New York, New Haven and Hartford Railroad

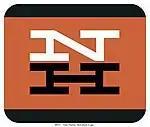
NH logo created by Herbert Matter during the McGinnis era (1954–1956)

Around the beginning of the 20th century, New York investors led by J. P. Morgan gained control, and in 1903 installed Charles S. Mellen as President. Charles Francis Murphy's New York Contracting and Trucking company was awarded a $6 million contract in 1904 (equal to $ today) to build rail lines in the Bronx for the New York, New Haven, and Hartford Railroad. An executive at the railroad said the contract was awarded to avoid friction with New York City’s Tammany Hall political machine. In response to this contract, the New York State Legislature amended the city's charter so that franchise-awarding power was removed from the city council and given to the Board of Estimate and Apportionment, which only became defunct in 1989. Morgan and Mellen achieved a complete monopoly of transportation in southern New England, purchasing other railroads and steamship and trolley lines. More than 100 independent railroads eventually became part of the system before and during these years, reaching 2,131 miles at its 1929 peak. Substantial improvements to the system were made during the Mellen years, including electrification between New York and New Haven. Morgan and Mellen went further and attempted to acquire or neutralize competition from other railroads in New England, including the New York Central's Boston and Albany Railroad, the Rutland Railroad, the Maine Central Railroad, and the Boston and Maine Railroad. But the Morgan-Mellen expansion left the company overextended and financially weak.